Tom Weilandt

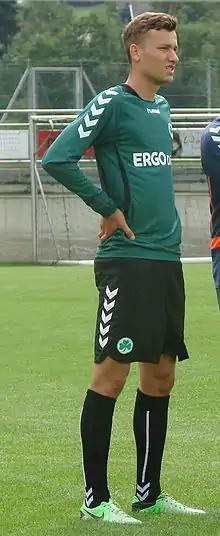
Weilandt playing for Greuther Fürth in 2013

Tom Weilandt (born 27 April 1992) is a German professional footballer who plays as a midfielder for Regionalliga Nordost club Greifswalder FC.